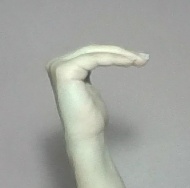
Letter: haa